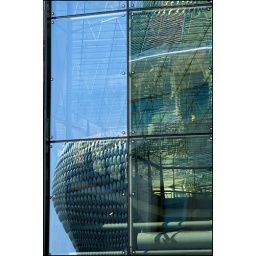
The familiar curve of the Selfridges building reflected in the windows of the Bull Ring building...